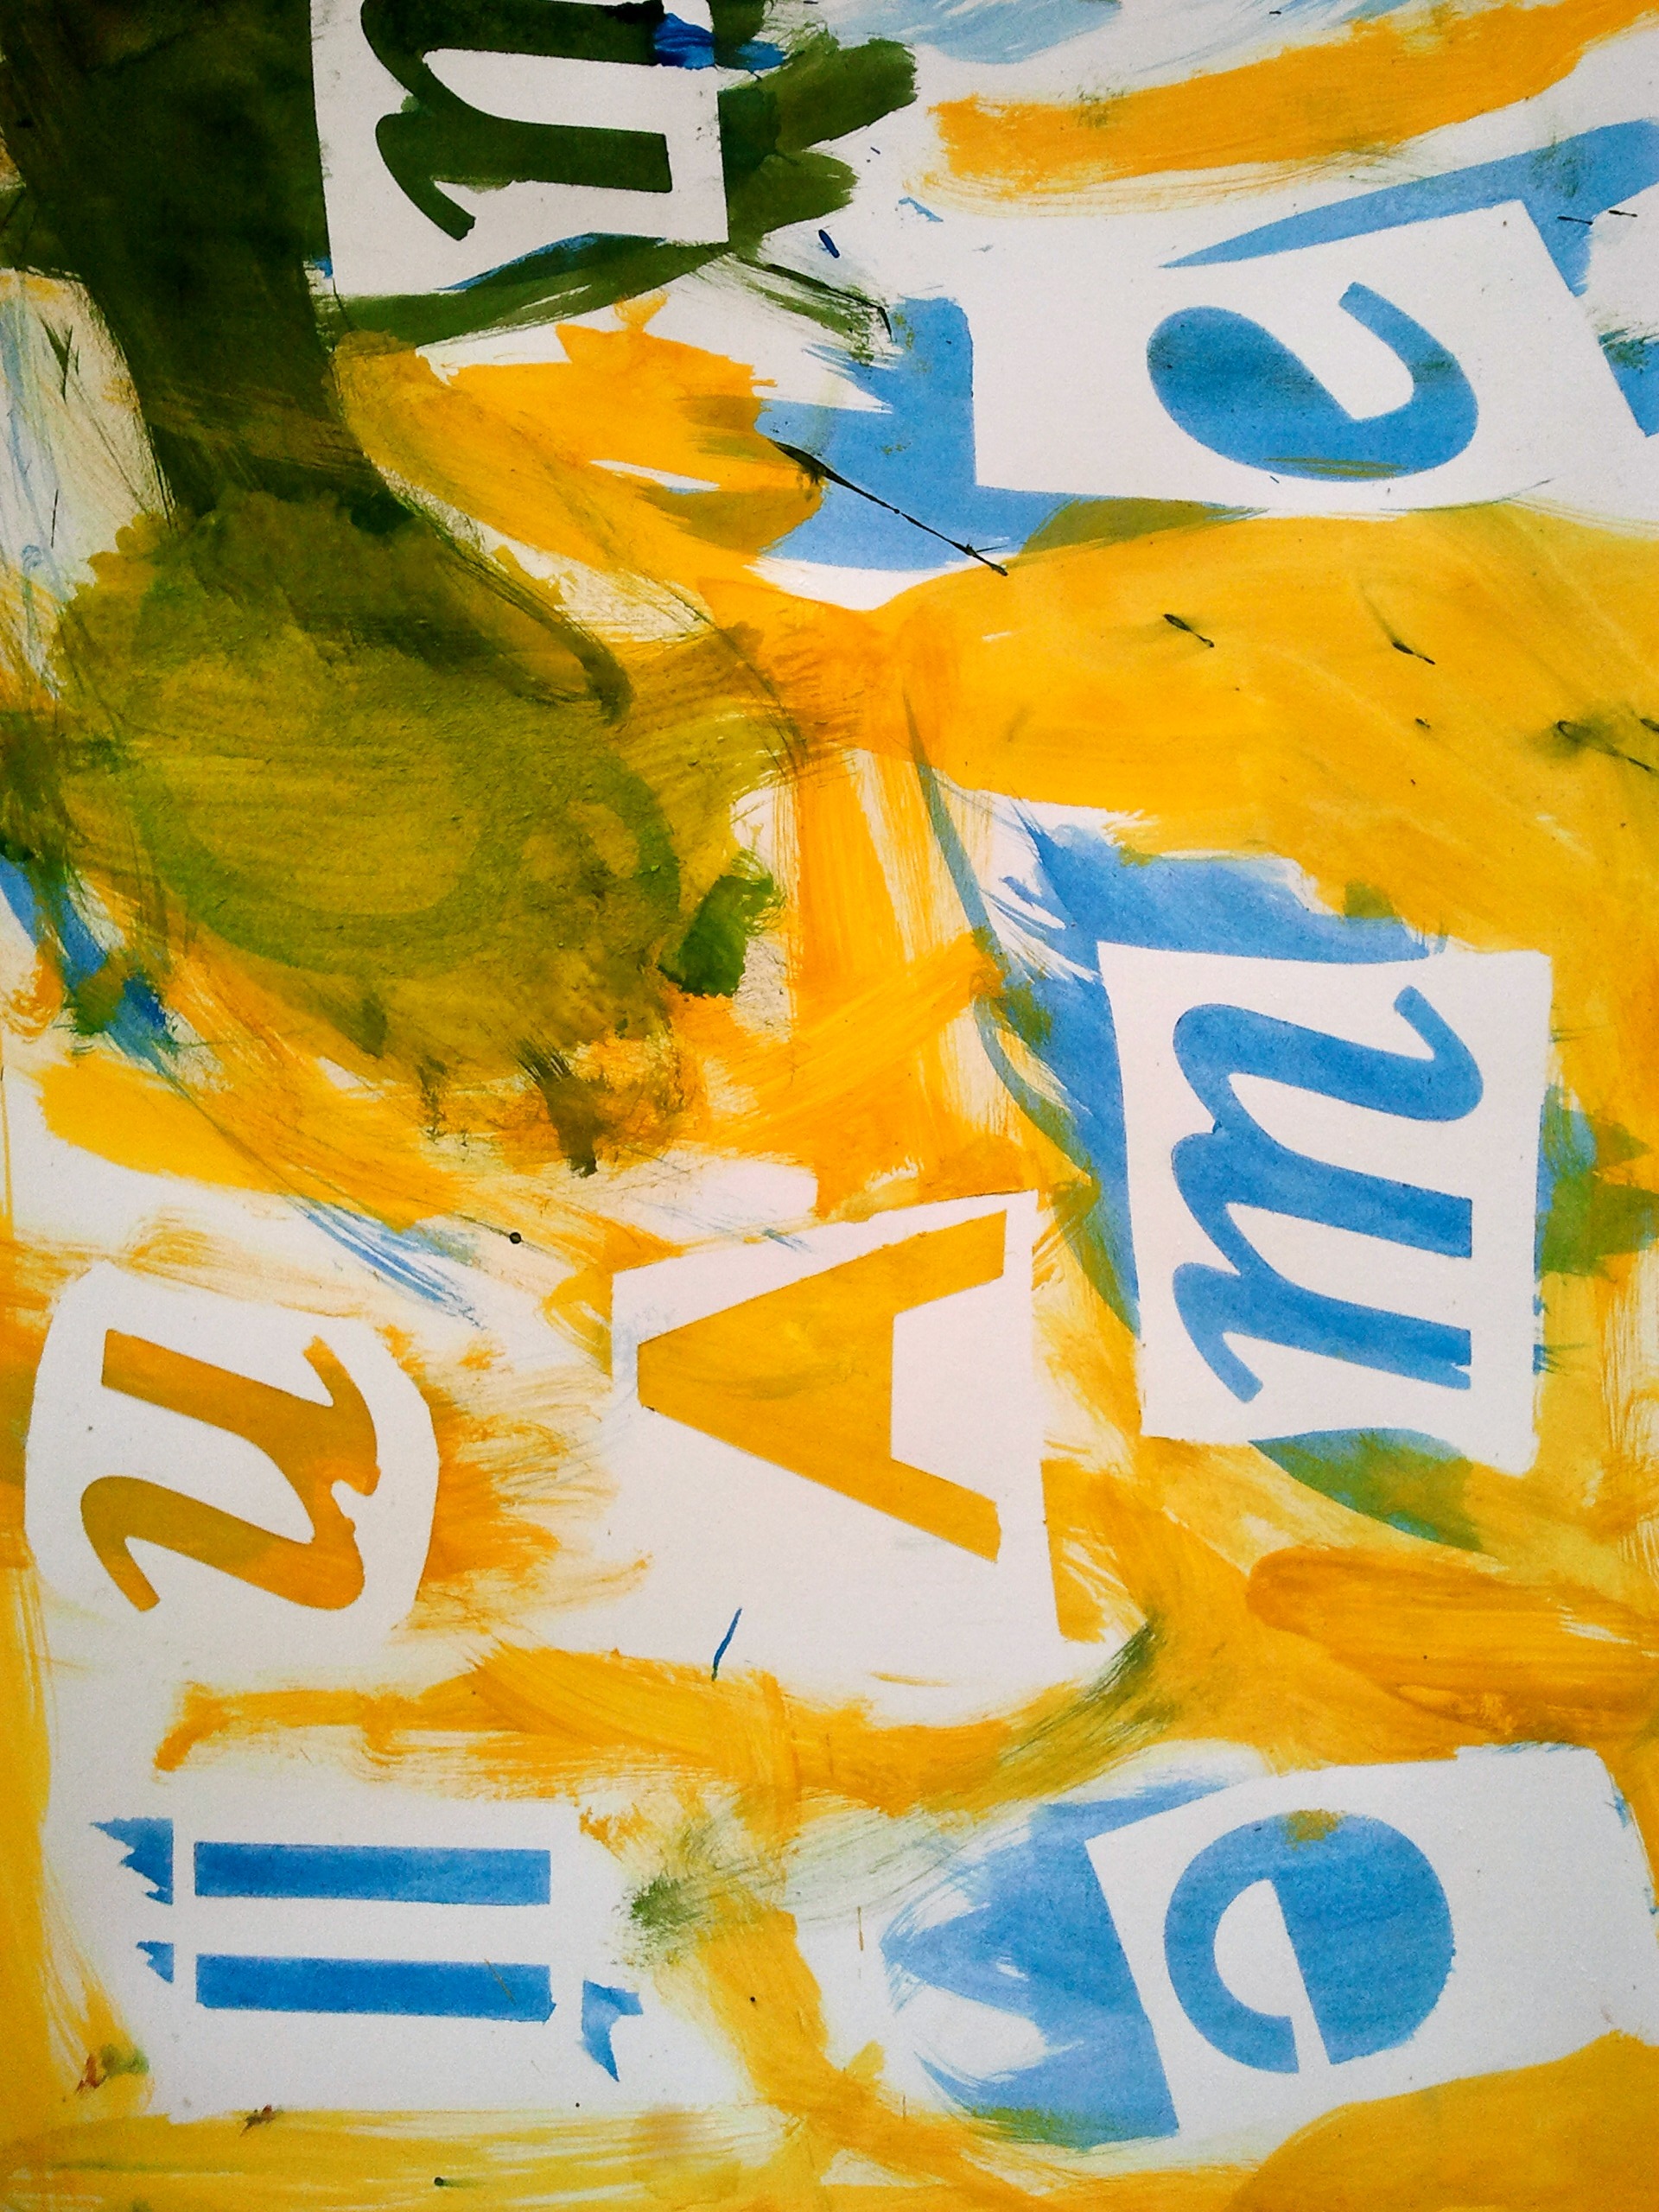
abstract, letter, typography, color, paint, colorful, yellow, painting, font, art, background, illustration, graphic, poster, painted, image, chaos, pressure, modern art, graphically, acrylic paint, child art